Sébastien Buemi

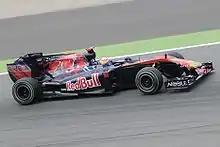
Buemi driving the Toro Rosso STR5 during practice for the 2010 Spanish Grand Prix

During the first free practice session of the 2010 Chinese Grand Prix, a front suspension wishbone broke under braking on Buemi's Toro Rosso as he braked for Turn 14. The two front wheels flew off while Buemi was travelling at over . One wheel went over the safety fence and landed in a spectator area, missing a camera man on its way. Buemi's car continued to travel forward, veering to the left and sliding along an Armco barrier, knocking off the front wing. Neither Buemi nor any spectators were injured as a result of the incident. Toro Rosso blamed a failure of a new front right upright for the incident. Buemi completed 2010 with eight points to teammate Alguersuari's five. He was sixteenth again in the drivers' championship.